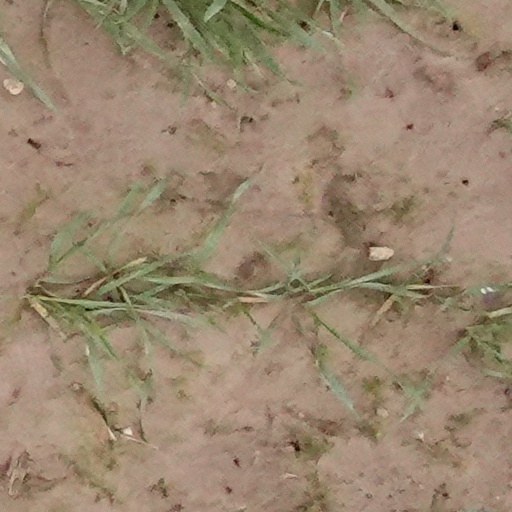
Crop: wheat